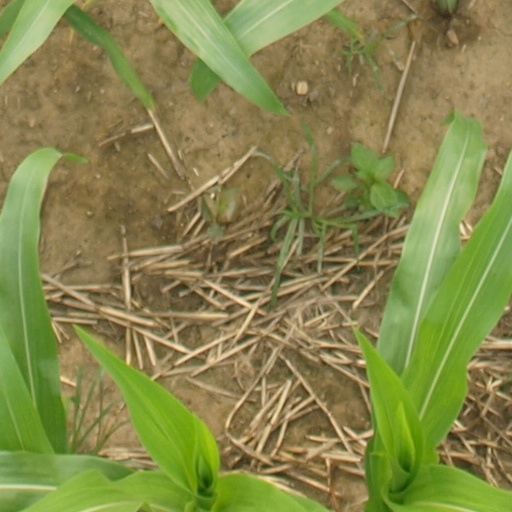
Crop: maize; corn